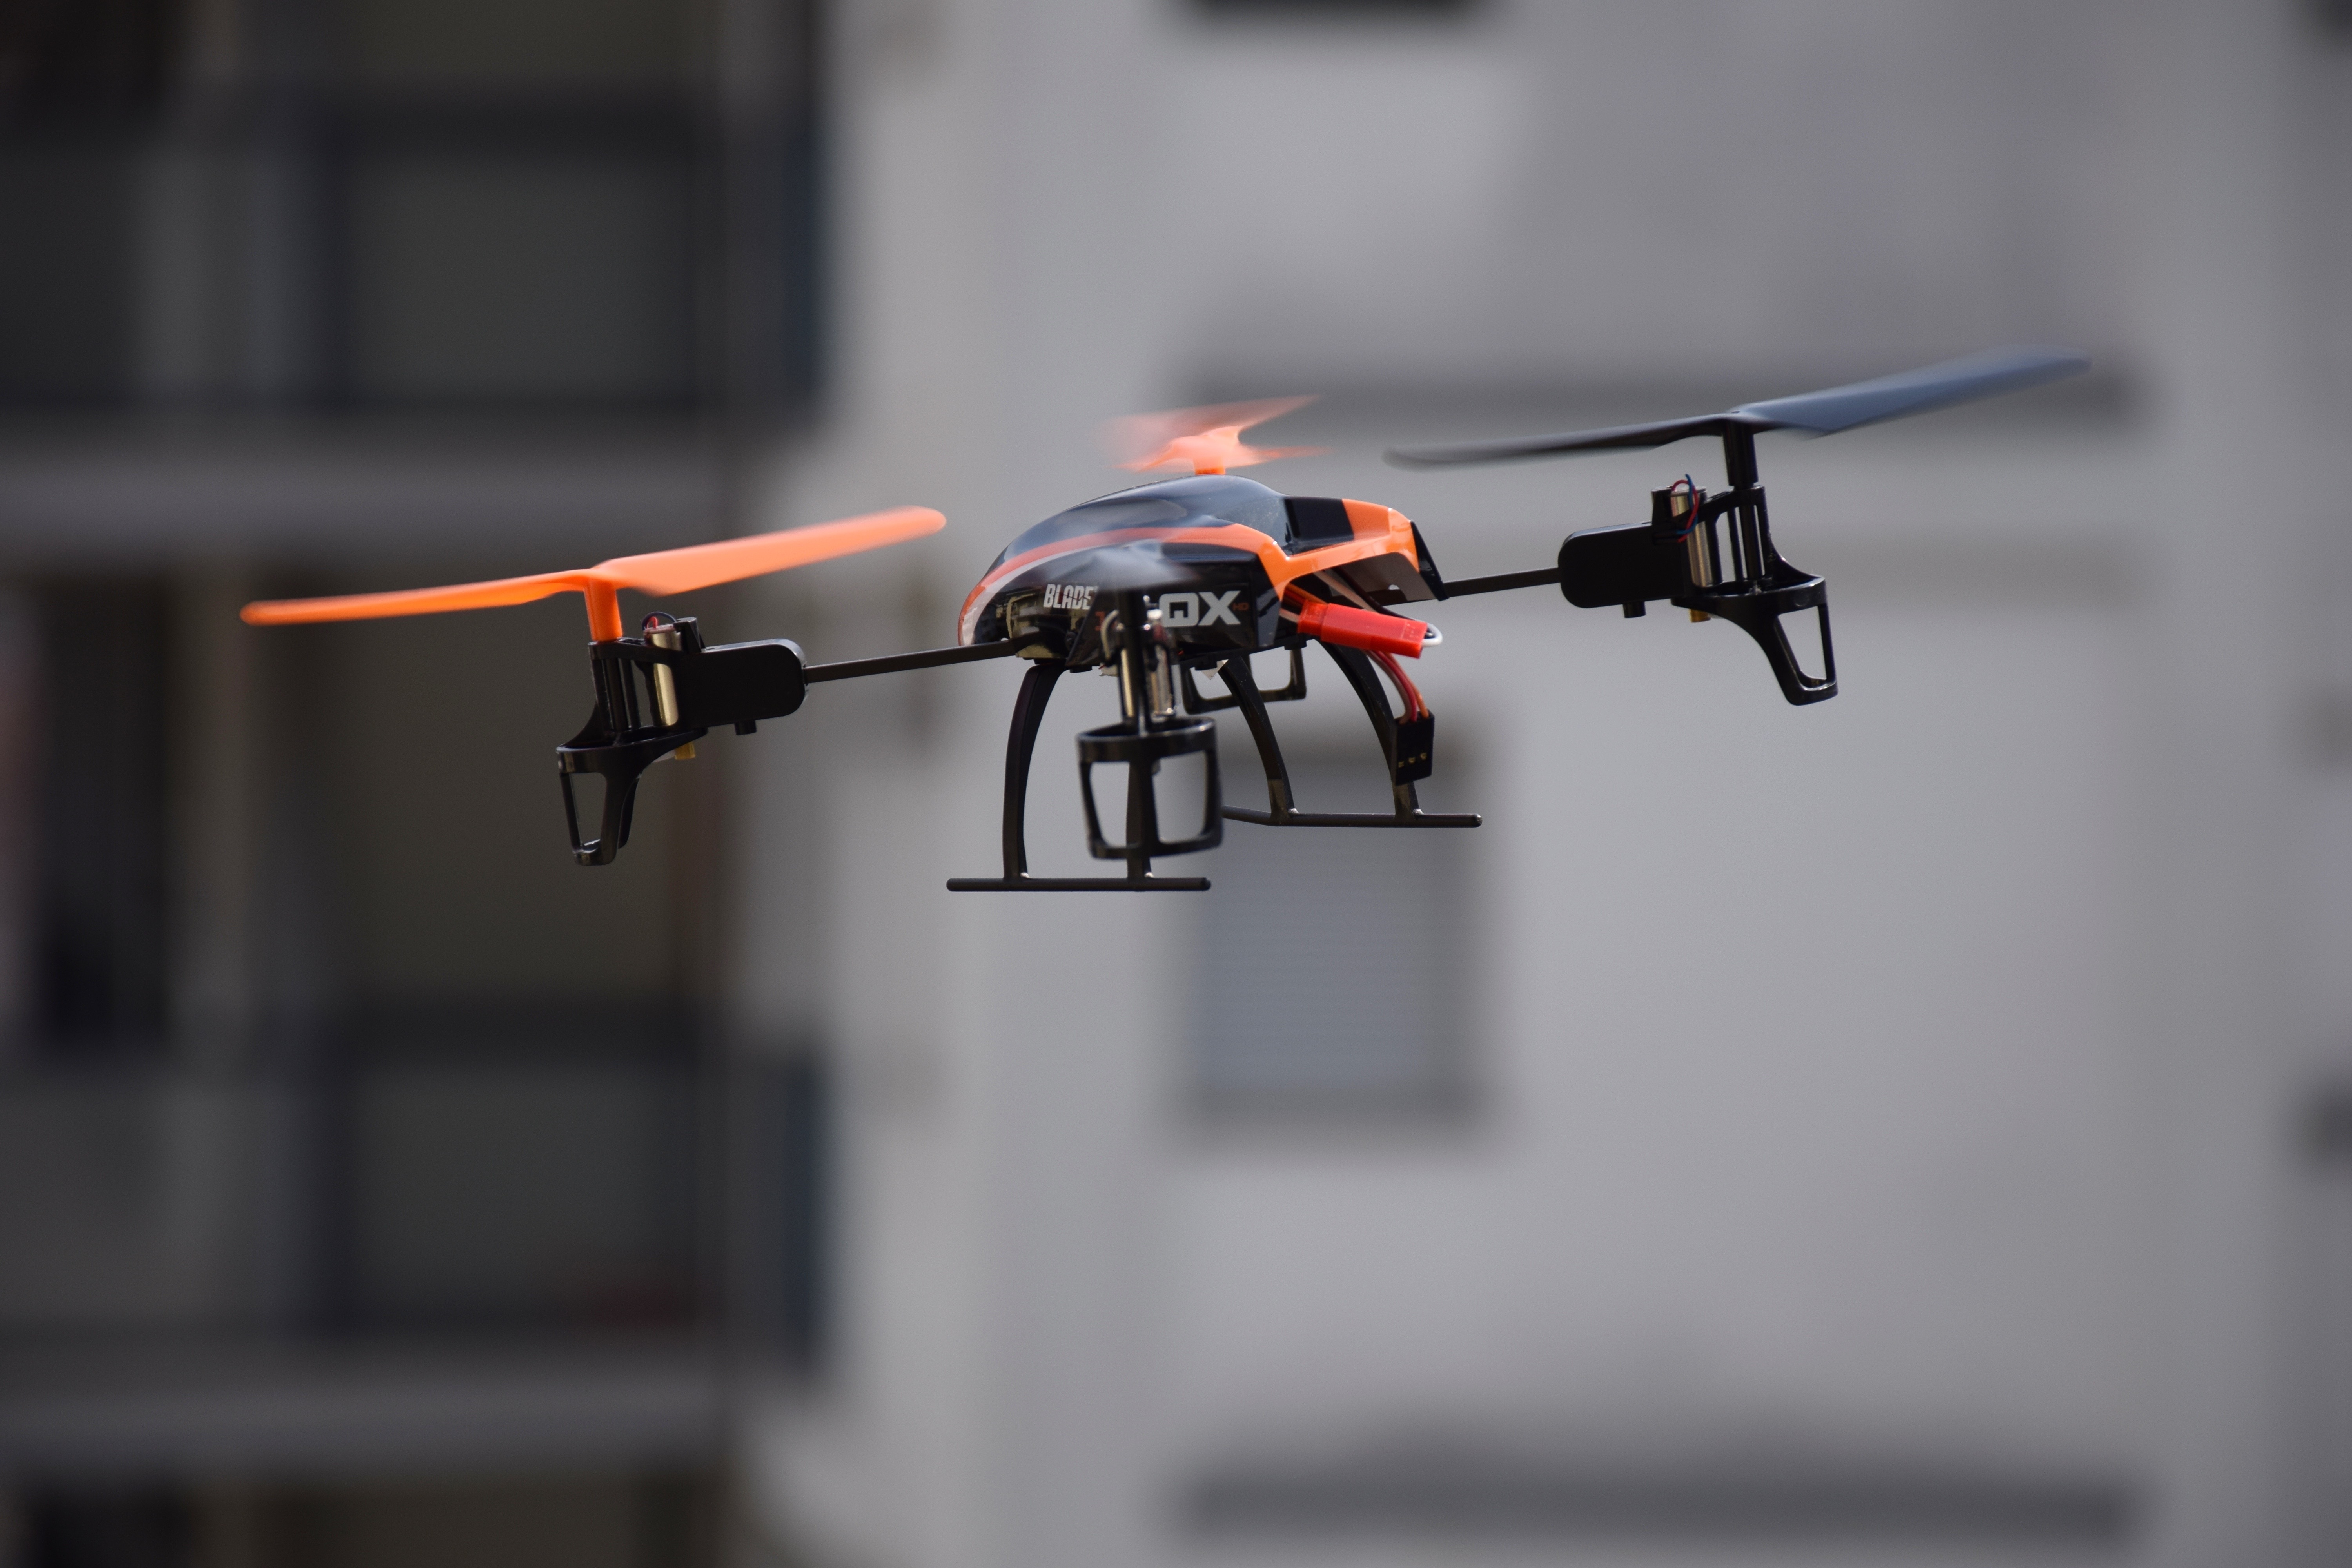
airplane, aircraft, model, vehicle, aviation, helicopter, toy, electronic, drone, toys, rc, propeller, rotors, rotorcraft, quadrocopter, flying machine, model helicopter, atmosphere of earth, helicopter rotor, radio controlled helicopter, blade 180 qx hd